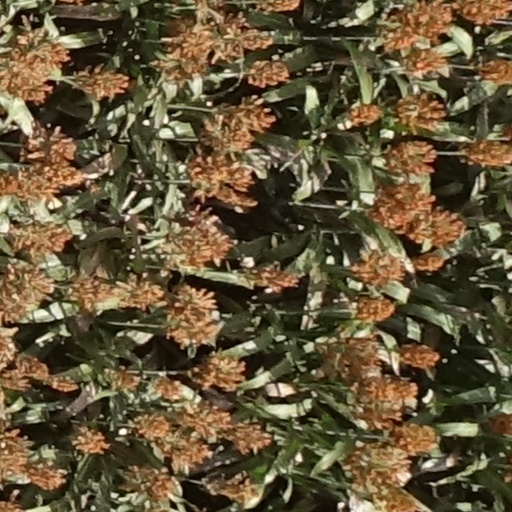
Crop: sorghum